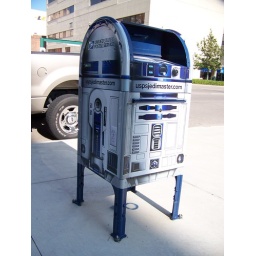
Cute U.S. Postal Service mail box on tenth street in Lincoln.